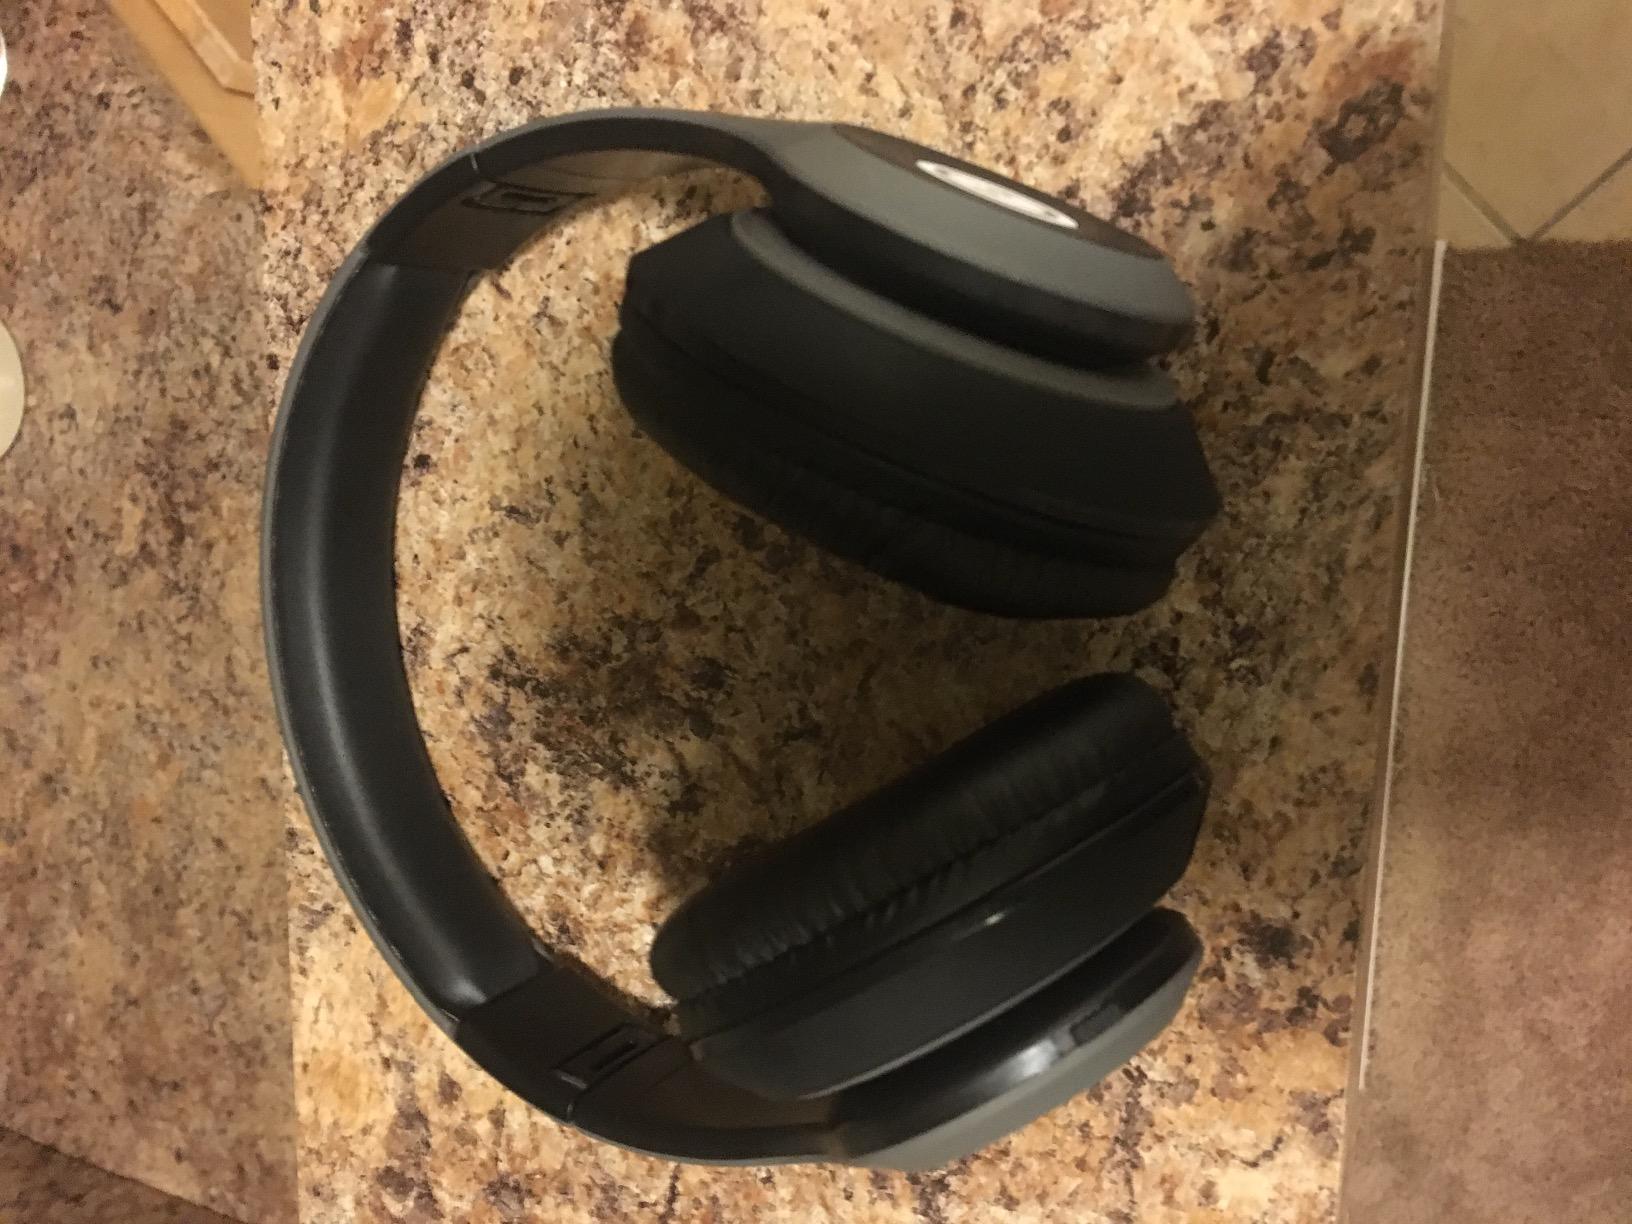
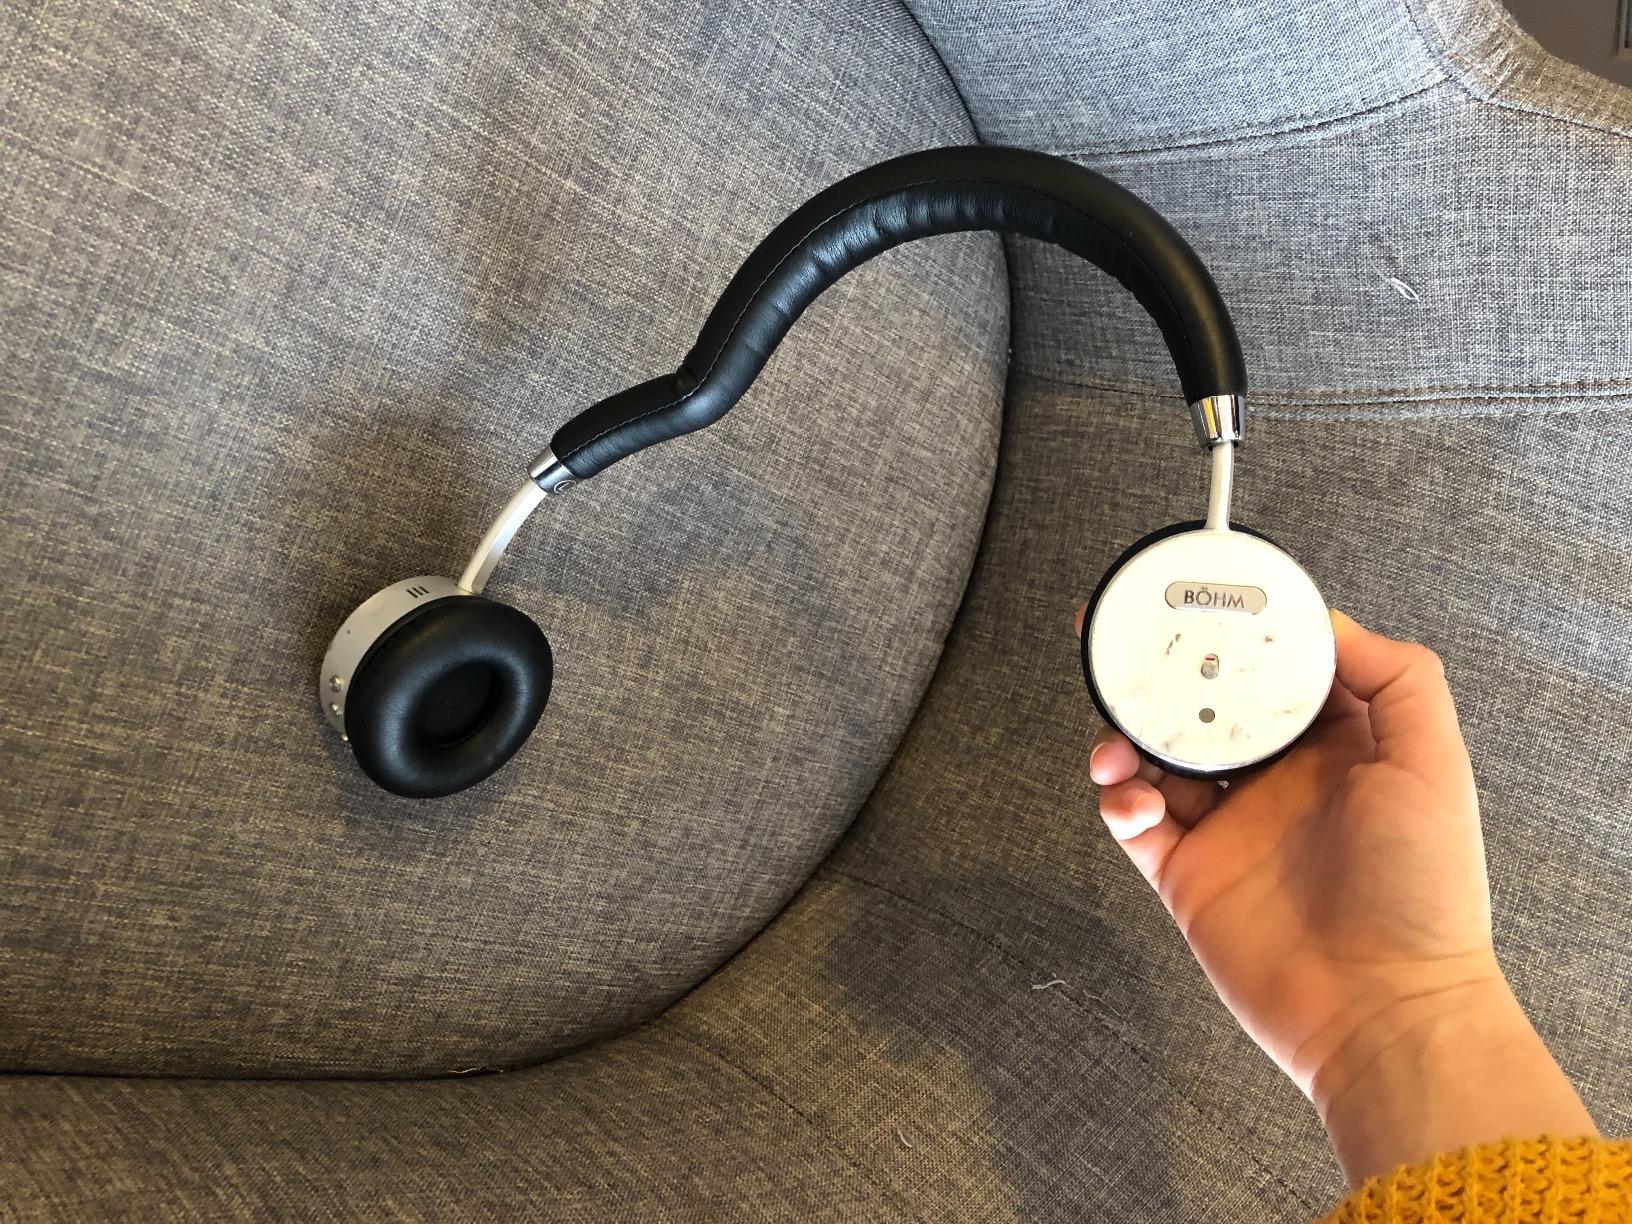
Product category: headphones
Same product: no